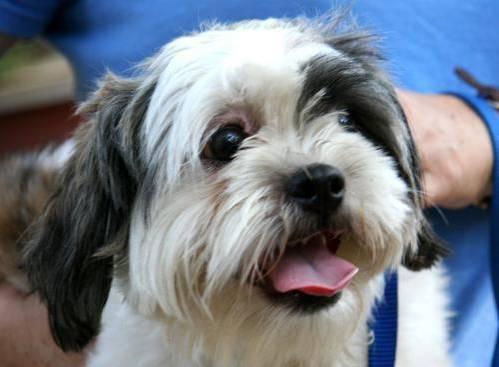
dog